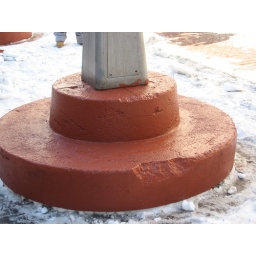
We even used a bright red to paint over the bases of a handful of street lamps.